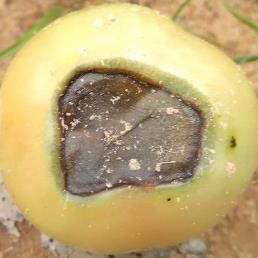
Crop: Tomato
Condition: blossom-end-rot-d